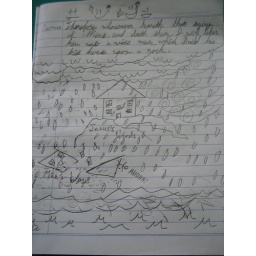
Drawing out the verse about the wise man building his house upon the rock